Hanover S-Bahn

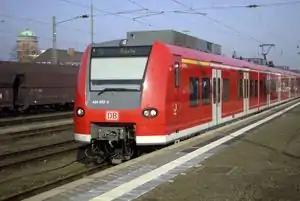
Class 424 electric multiple unit in Nienburg station

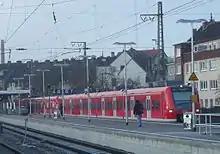
Class 425 electric multiple unit on the opening day of the S-Bahn in Hildesheim

40 Class 424 electric multiple units were acquired especially for the Hanover S-Bahn. These differ from the vehicles of class 423, as they have a lower floor height of 80 cm, fewer doors and include toilets. Although delivery began as early as 1998, the class 424 trains were not yet ready for the opening of the S-Bahn network at the start the Expo 2000 due to technical problems. Deutsche Bahn therefore had to temporarily borrow class 423 rolling stock from the Munich S-Bahn.